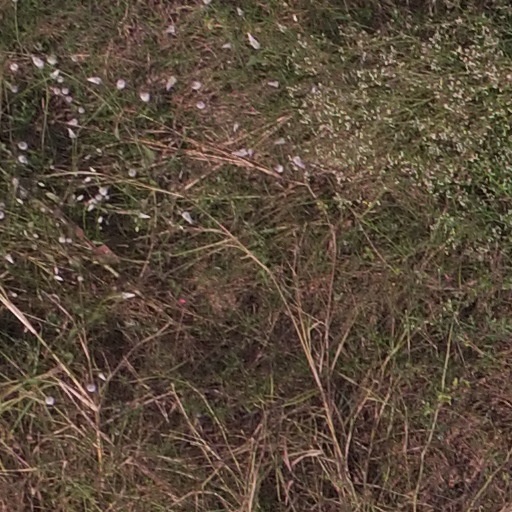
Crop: maize; corn